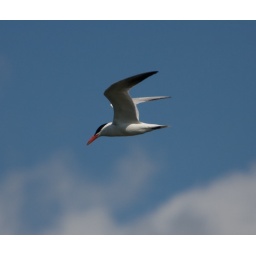
You should see these birds dive when they see a fish near the surface. Impressive.